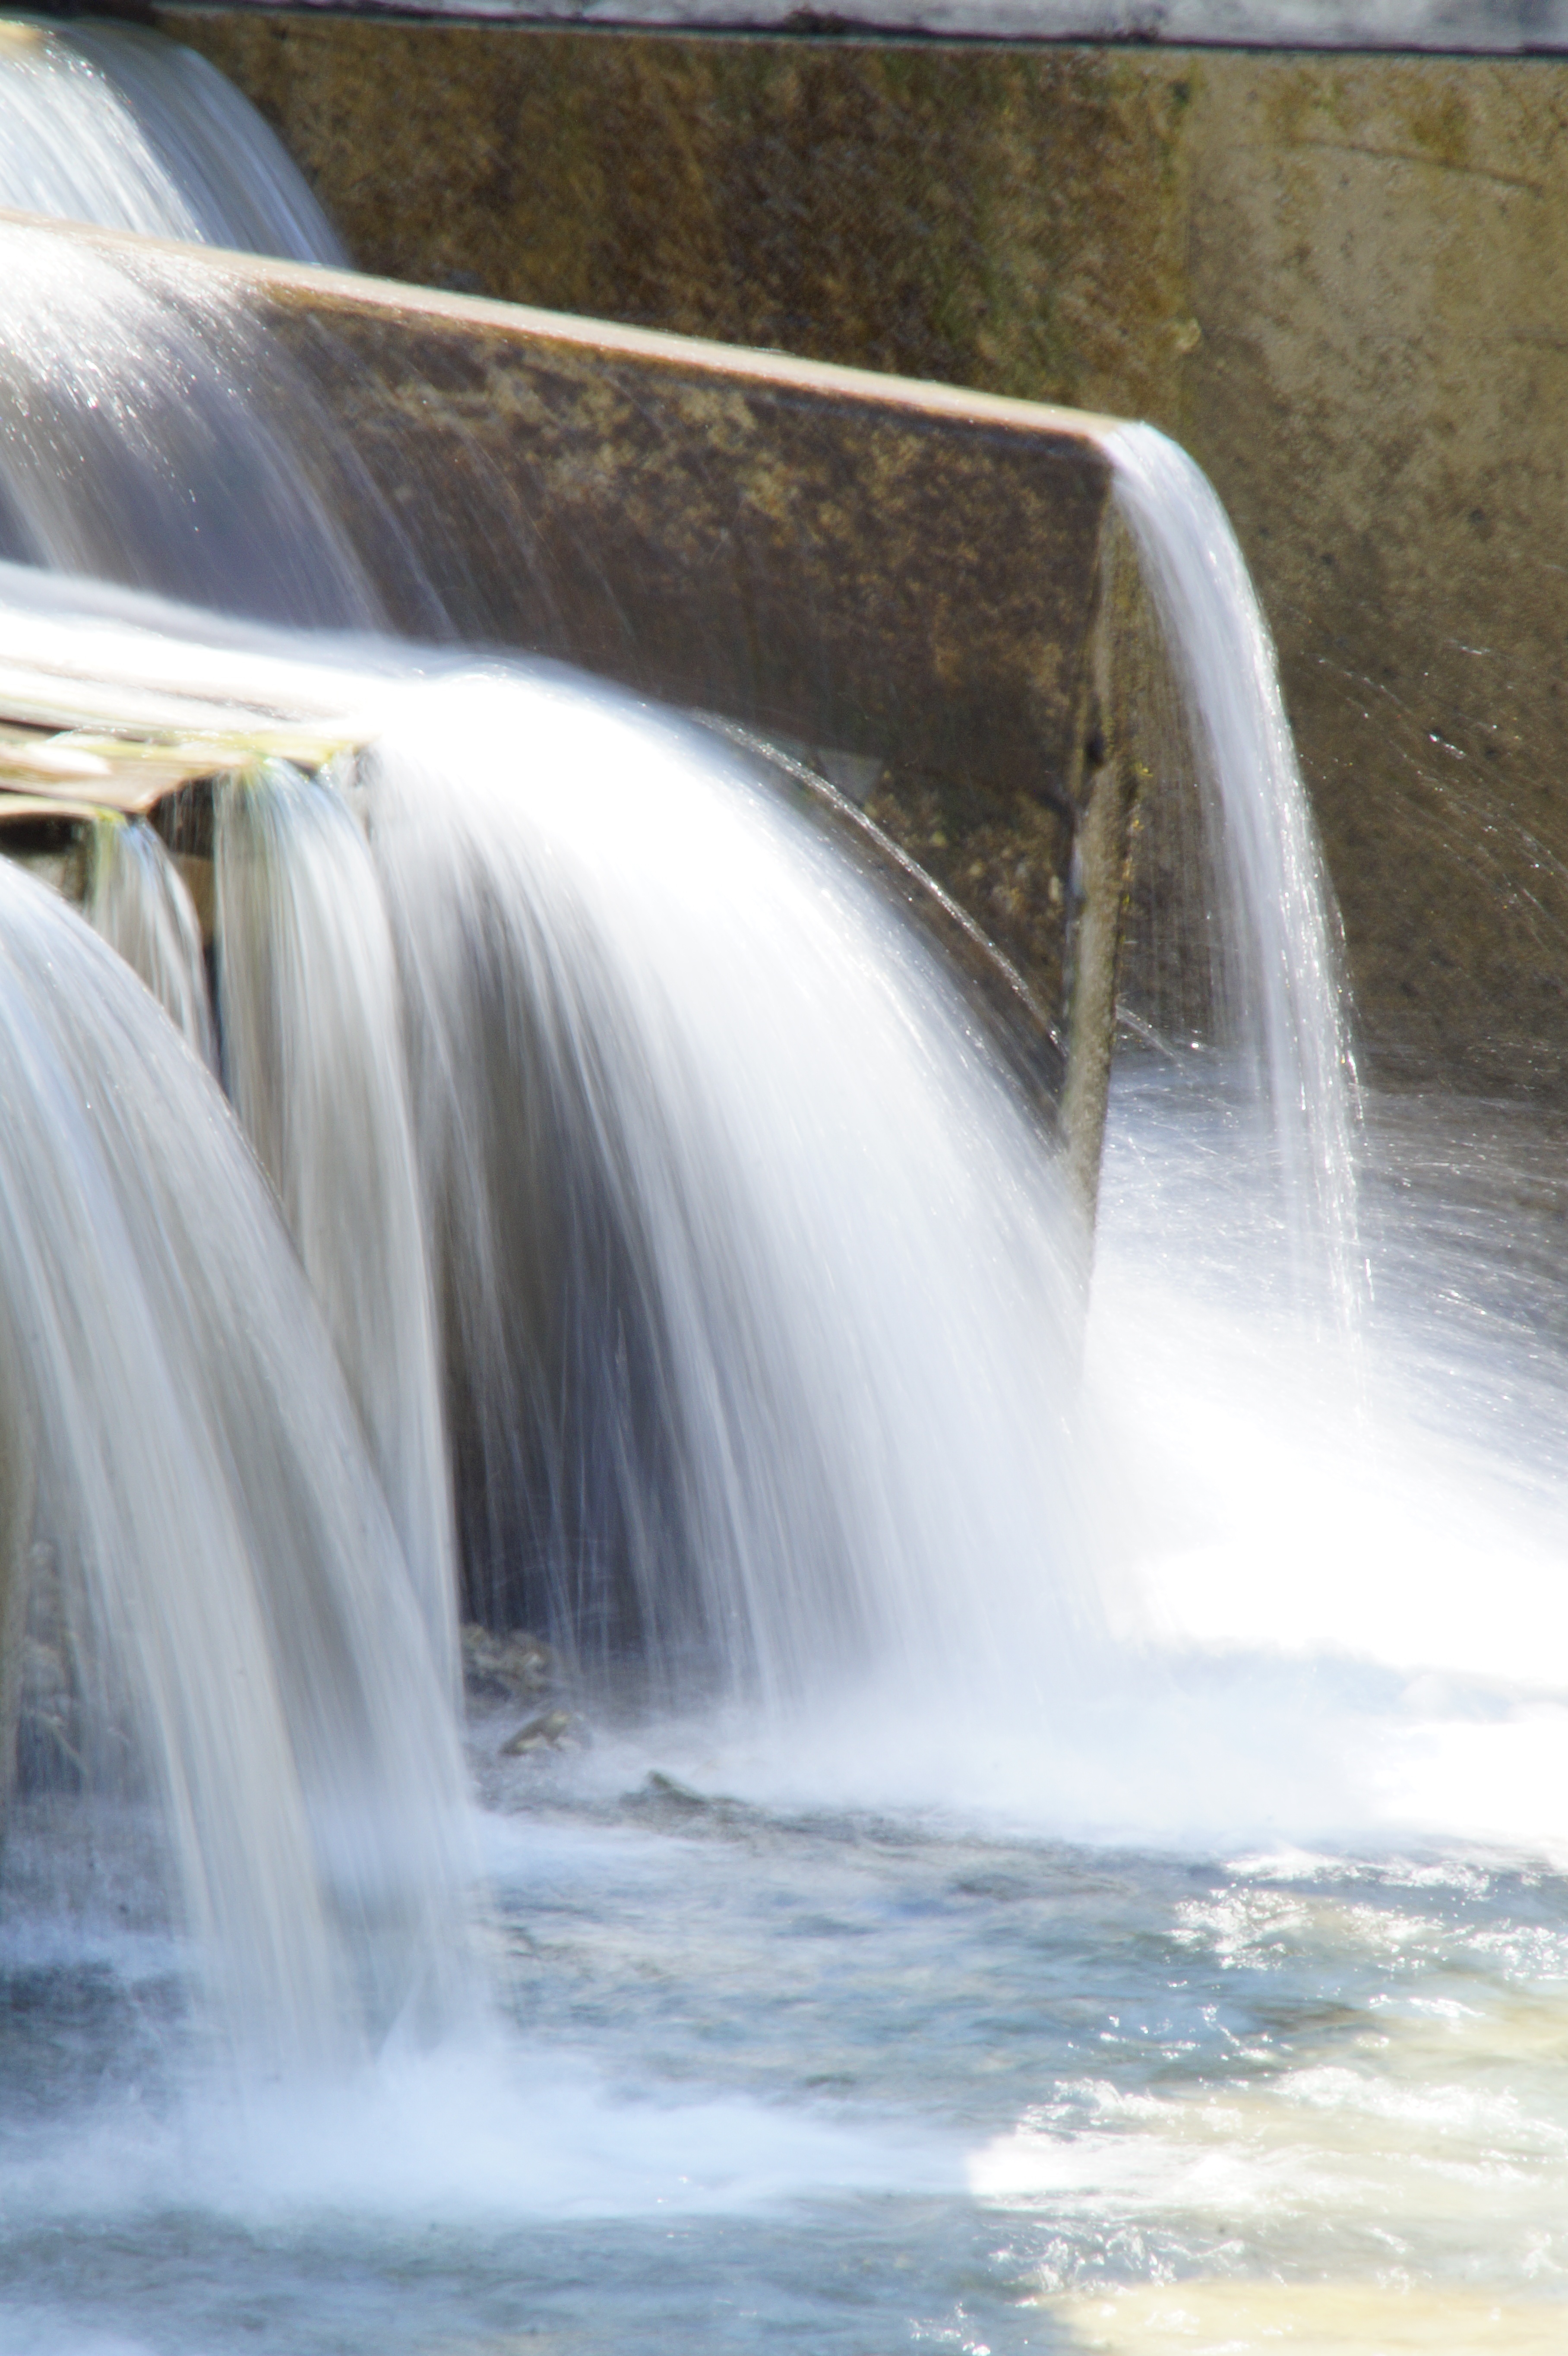
water, waterfall, liquid, wave, wet, stream, flow, dam, body of water, wasserfall, barrage, water feature, overflow, plunge, trays, run over, dammed, wind wave